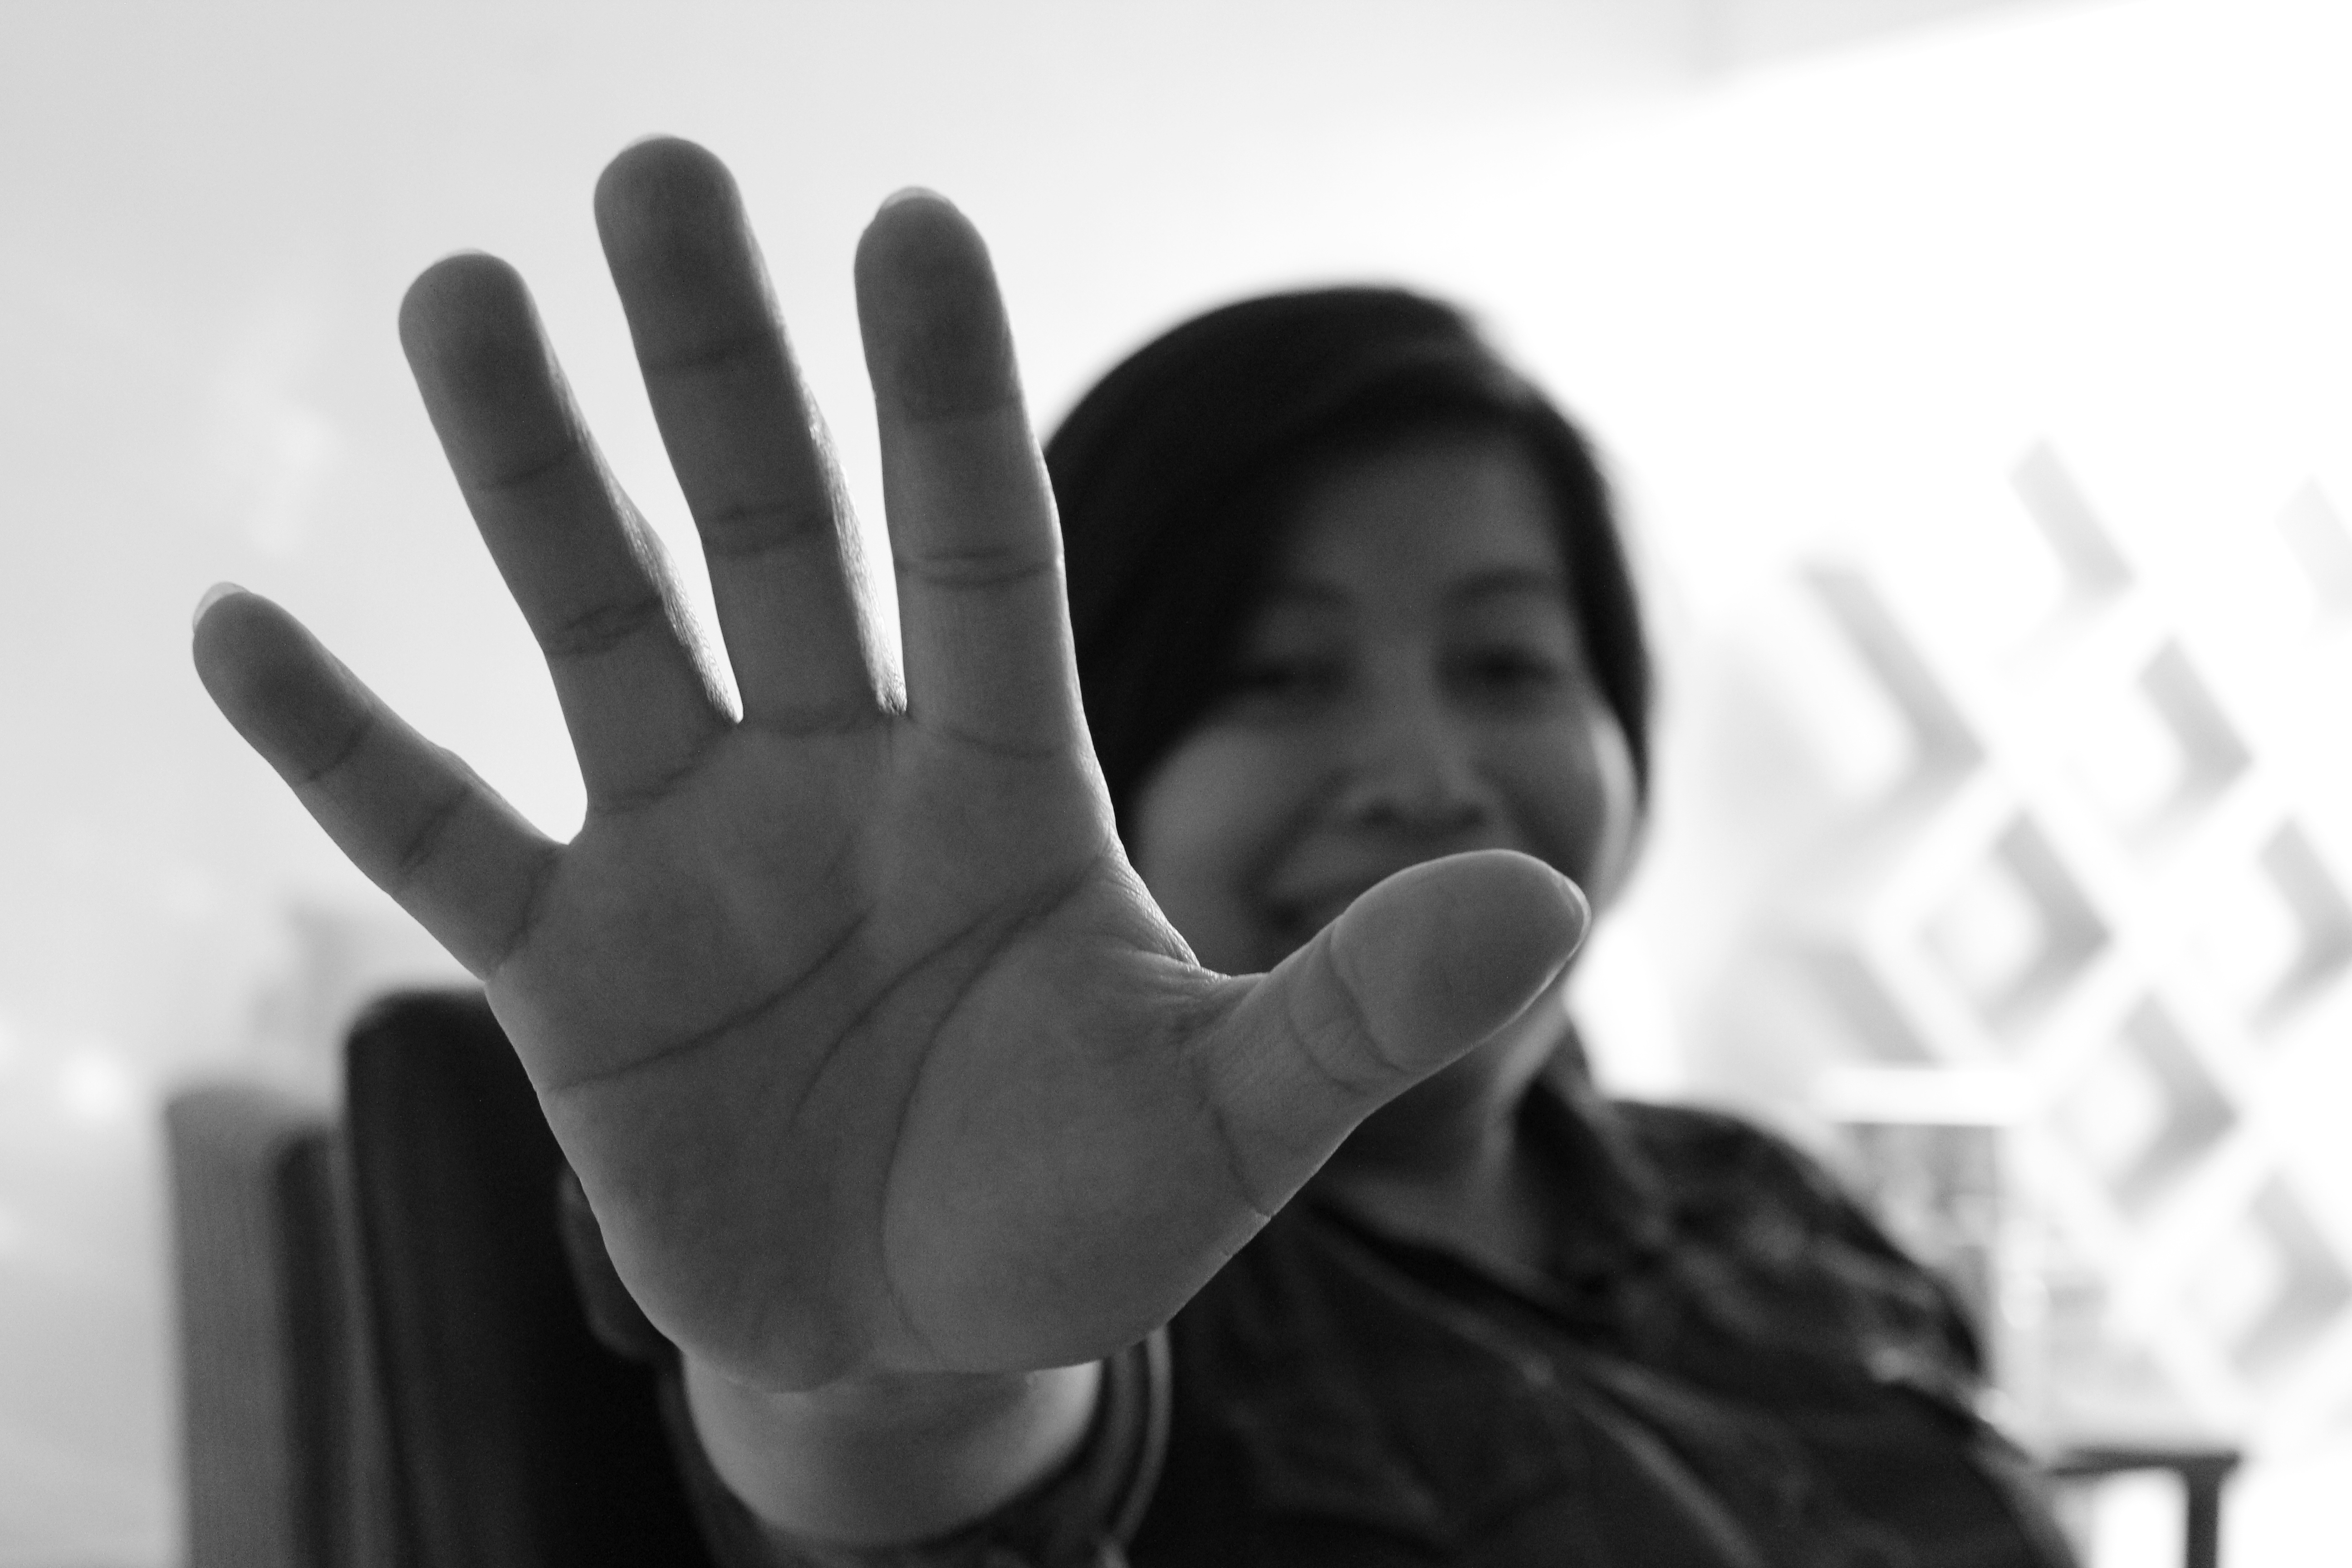
hand, black and white, white, finger, black, monochrome, arm, emotion, interaction, sense, monochrome photography